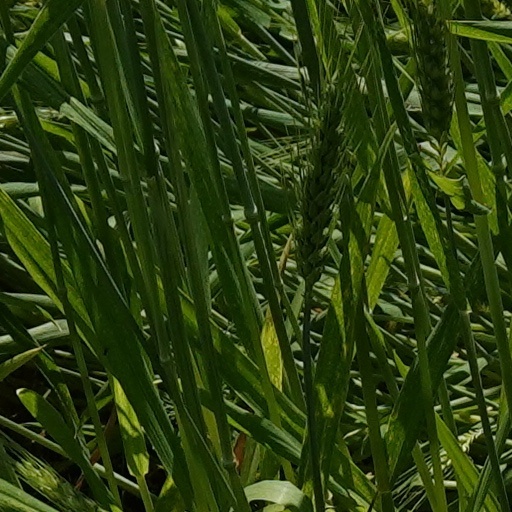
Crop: wheat